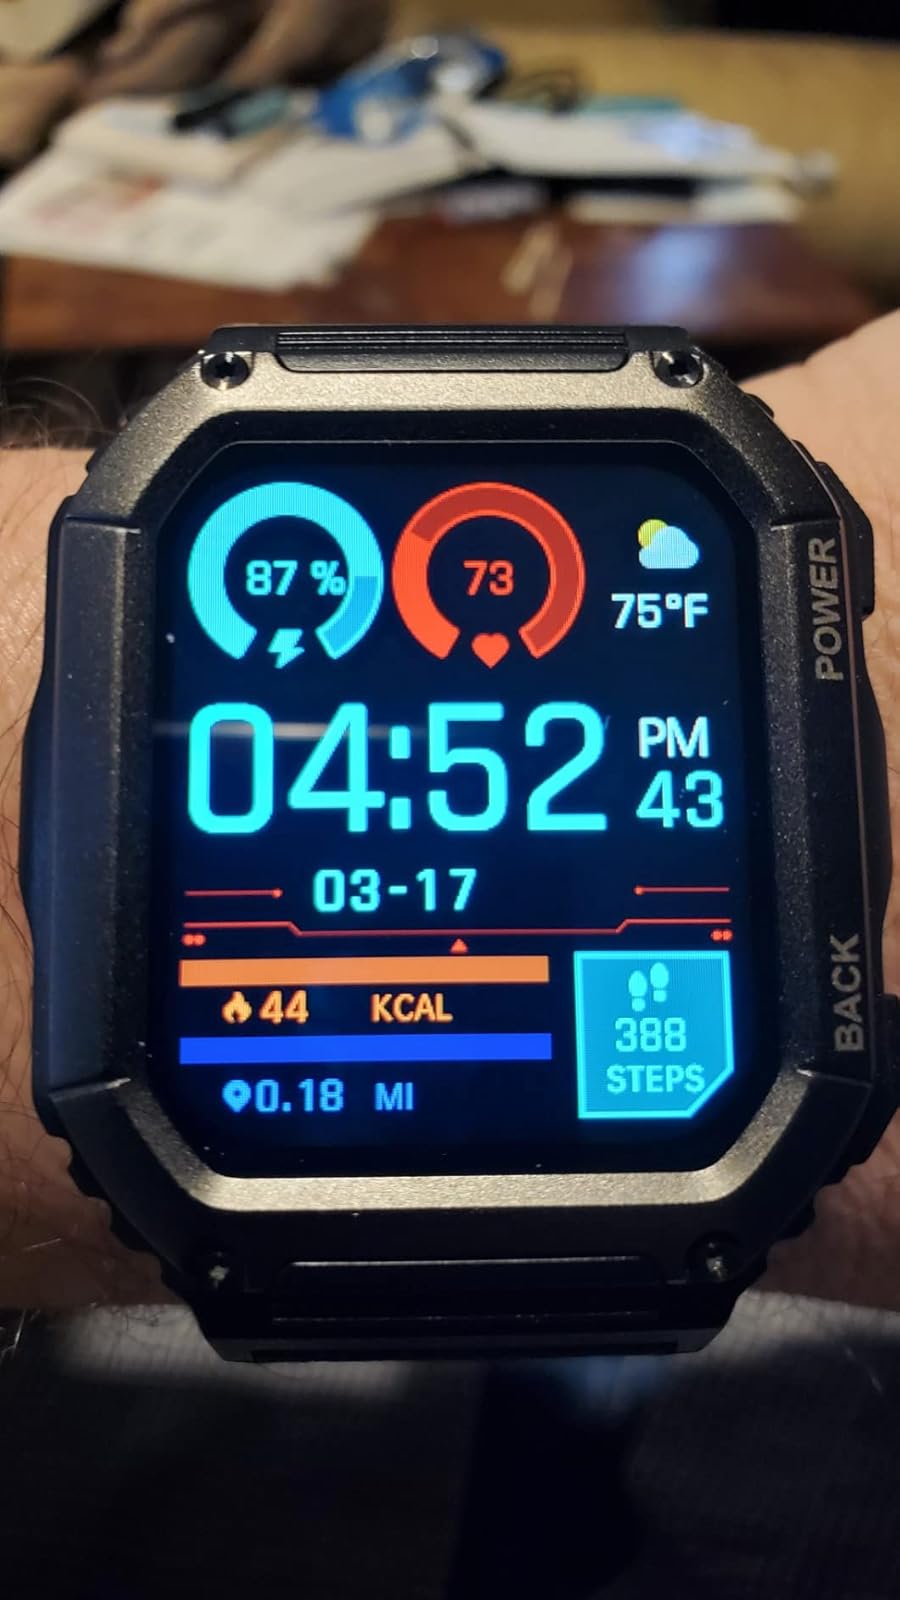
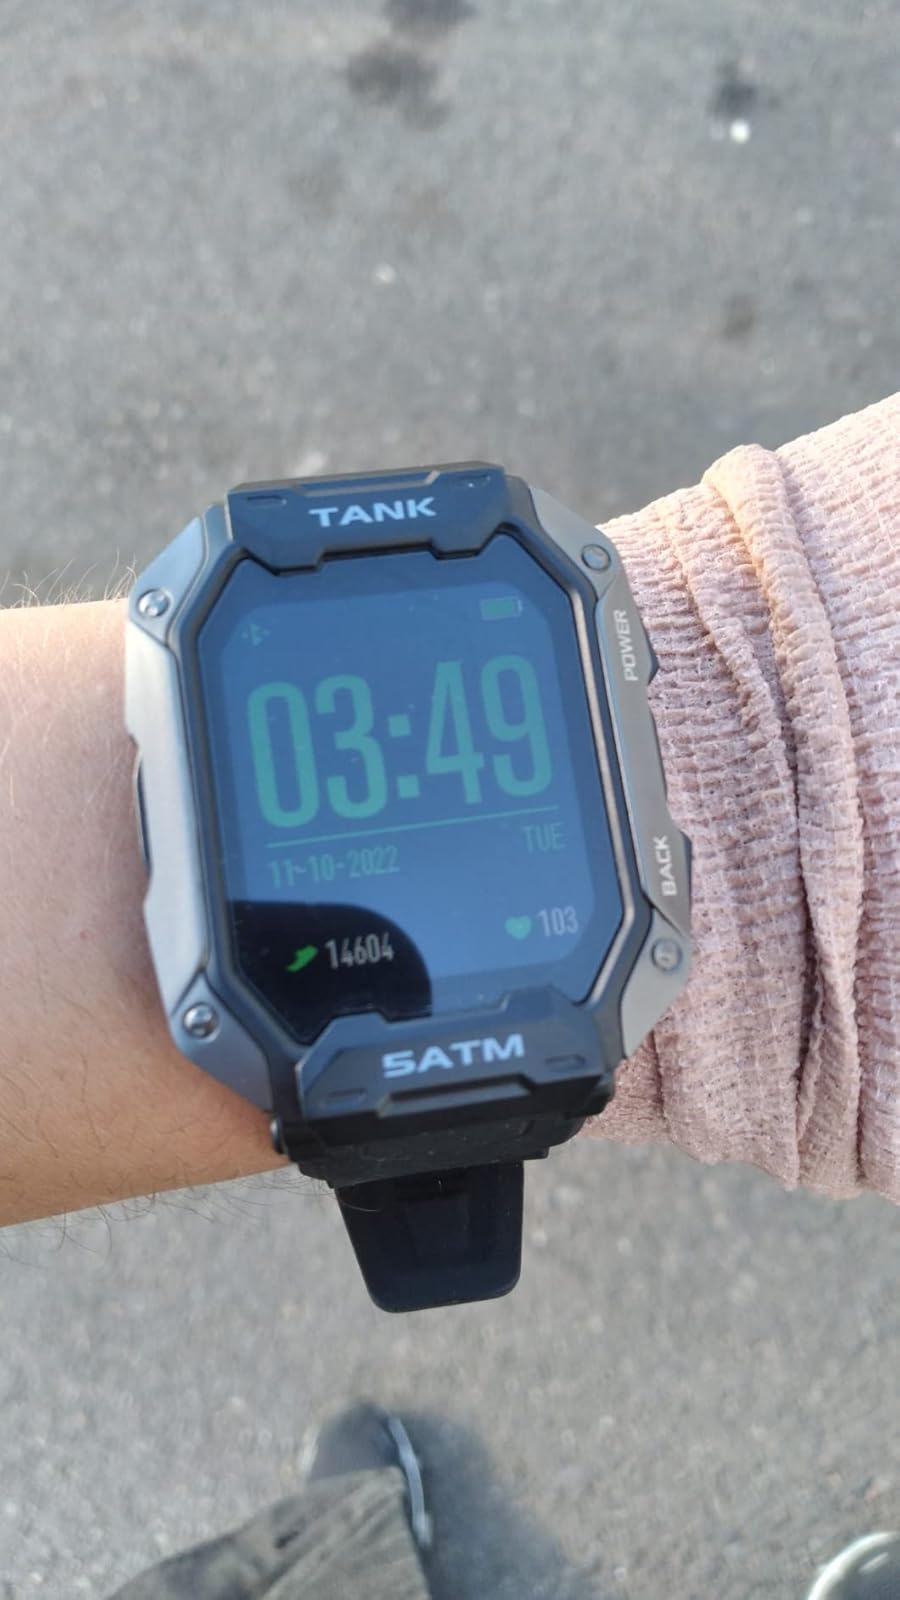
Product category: smartwatch
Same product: no